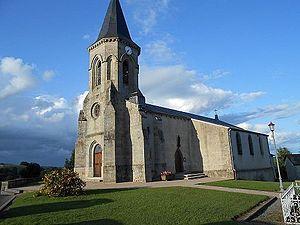
Gouttières est une commune française, située dans le département du Puy-de-Dôme. Elle est située au nord-ouest du département du Puy-de-Dôme et se situe non loin de ceux de la Creuse et de l'Allier, entre régions Auvergne-Rhône-Alpes et Nouvelle-Aquitaine. Ses habitants sont nommés les Gouttièrois ou Goutierauds.